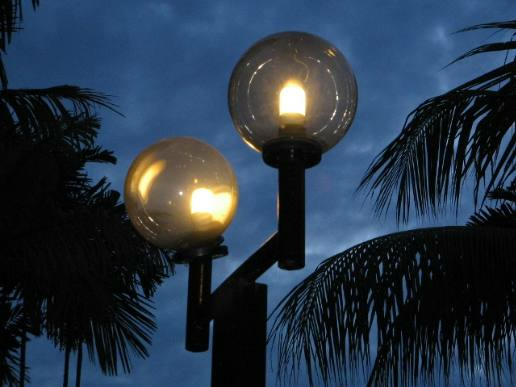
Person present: No